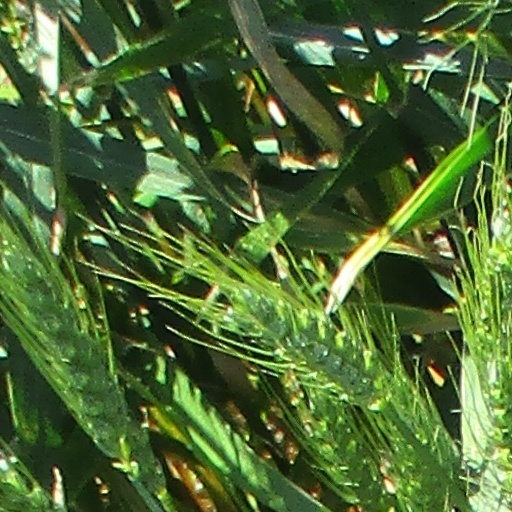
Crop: wheat